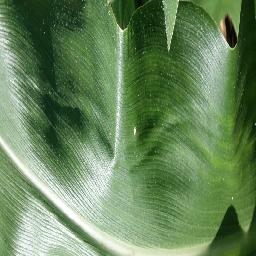
Label: Corn___healthy